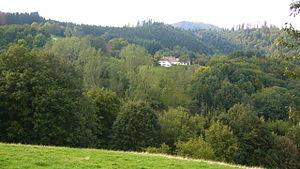
Vue partielle de la Chambrette à Rombach-le-Franc.
Rombach-le-Franc est une commune française située dans le département du Haut-Rhin, en région Grand Est.